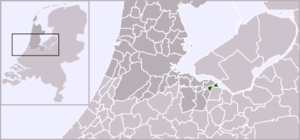
Blaricum est un village et une commune néerlandaise, en province de Hollande-Septentrionale.